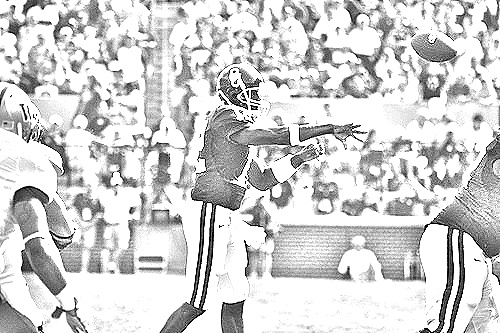
Portrait style: Sketch Portrait